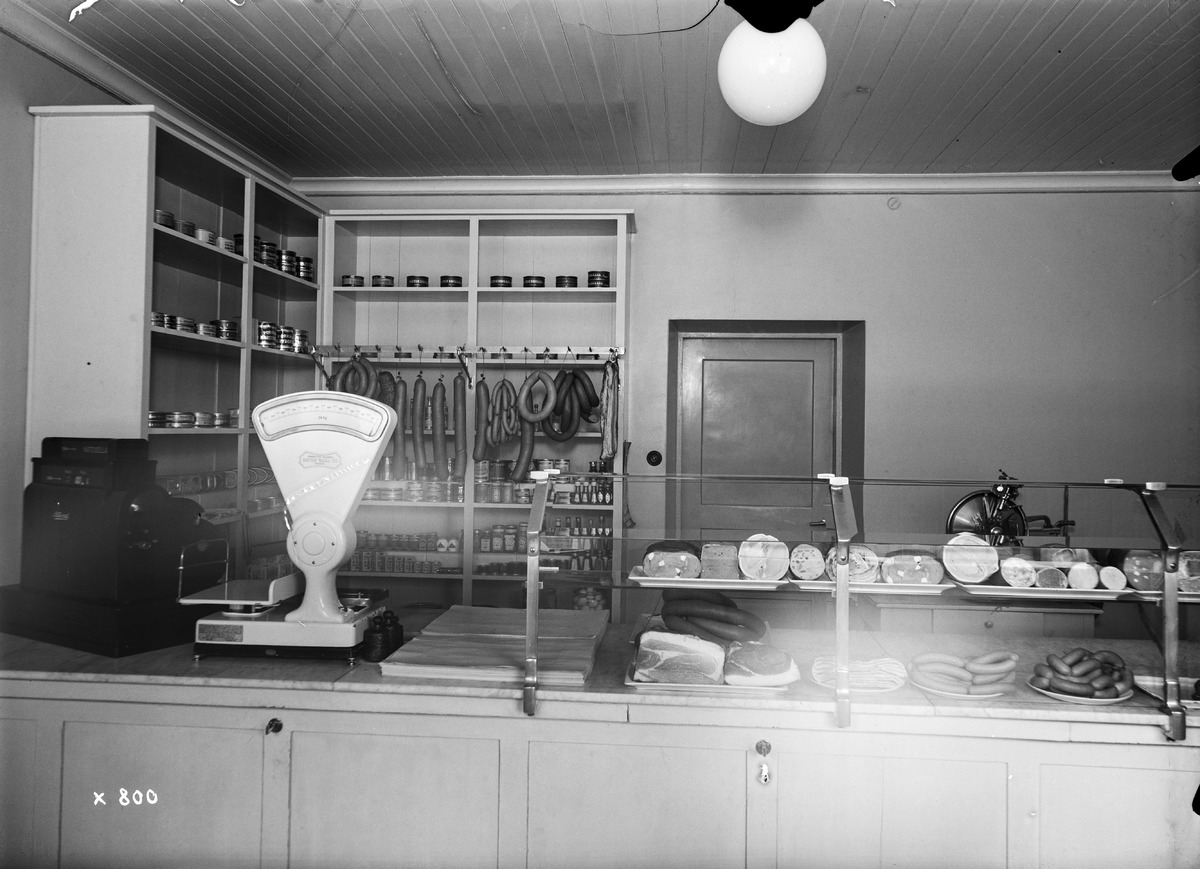
Osuusliike Arinan myymälä
Cooperative shop Arina's store
sisällön kuvaus: Osuusliike Arinan myymälän sisätiloja 25.3.1937. content description: The interior of the cooperative shop Arina's store on March 25, 1937.
Vuosi: 1937
Paikka: , Suomi, Suomi
Aiheet: osuuskaupat; Osuusliike Arina; Osuuskauppa Arina; sisäkuva; myymälät; osuusliikkeet; consumer cooperatives; cooperative shops; retail cooperatives; stores